8th AVN Awards

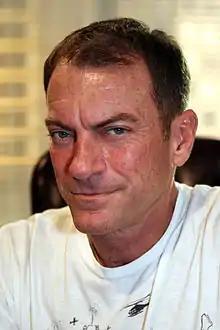
Randy Spears, Best Actor—Film winner

AVN Hall of Fame inductees for 1991 were: Barbara Dare, Christy Canyon, Randy West, Tom Byron, Hyapatia Lee, Shanna McCullough, Sharon Kane, Eric Edwards, Jim and Artie Mitchell